Slings & Arrows

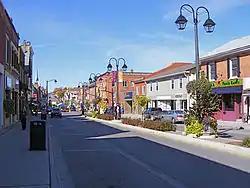
Scenes of the fictional town of New Burbage were filmed on Main Street in Georgetown, Ontario.

Filming took place in southern Ontario, Canada. The lobby of the fictional Swan Theatre is Toronto's Ed Mirvish Theatre. Interior theatre scenes were filmed in Hamilton's Tivoli Theatre in season one and in Brantford's Sanderson Centre in seasons two and three. The Studio Theatre where season three's East Hastings performs is the main stage of Theatre Passe Muraille in Toronto. Other locations included the Blue Goose Tavern in Toronto, and Yong's Restaurant in Georgetown.